Overseas Chinese Town station

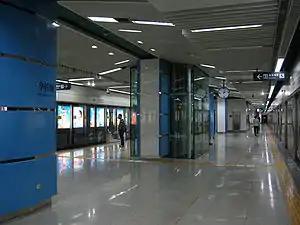

OCT station, also referred to as Overseas Chinese Town station in English, and formerly known as Huaqiaocheng station, is a station on Line 1 of the Shenzhen Metro. It opened on 28 December 2004. It is located underground at Shennan Dadao, near Shenzhen Bay Hotel, in Nanshan District, Shenzhen, China. The station is named after Overseas Chinese Town. It is also located close to Splendid China Folk Village and China Folk Culture Village.